Question: Please indicate a possible affordance area of the book that can be used for holding.
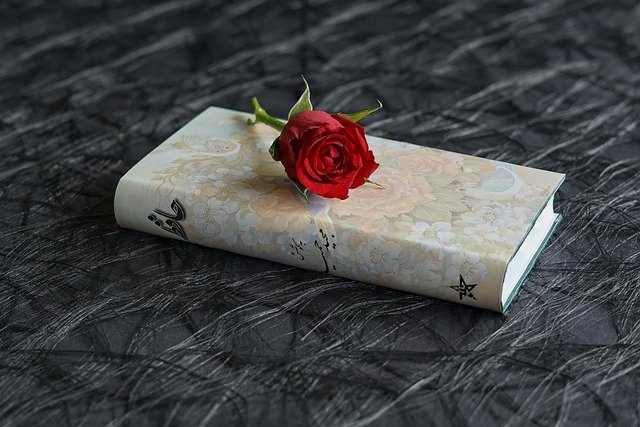
Answer: [111, 102.5, 567, 309.5]